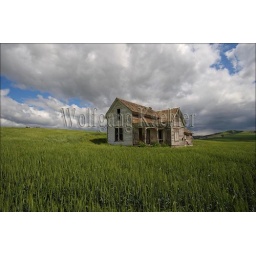
Usa, washington state, palouse country near pullman, abandoned farm house in wheat field, cumulus clouds